Nicene and Post-Nicene Fathers

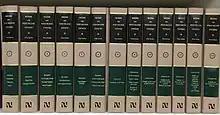
A set of the books: Nicene and Post-Nicene Fathers

A Select Library of the Nicene and Post-Nicene Fathers of the Christian Church, usually known as the Nicene and Post-Nicene Fathers (NPNF), is a set of books containing translations of early Christian writings into English. It was published between 1886 and 1900.